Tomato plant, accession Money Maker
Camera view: horizontal (90 deg, fisheye); turntable rotation: 0 degrees
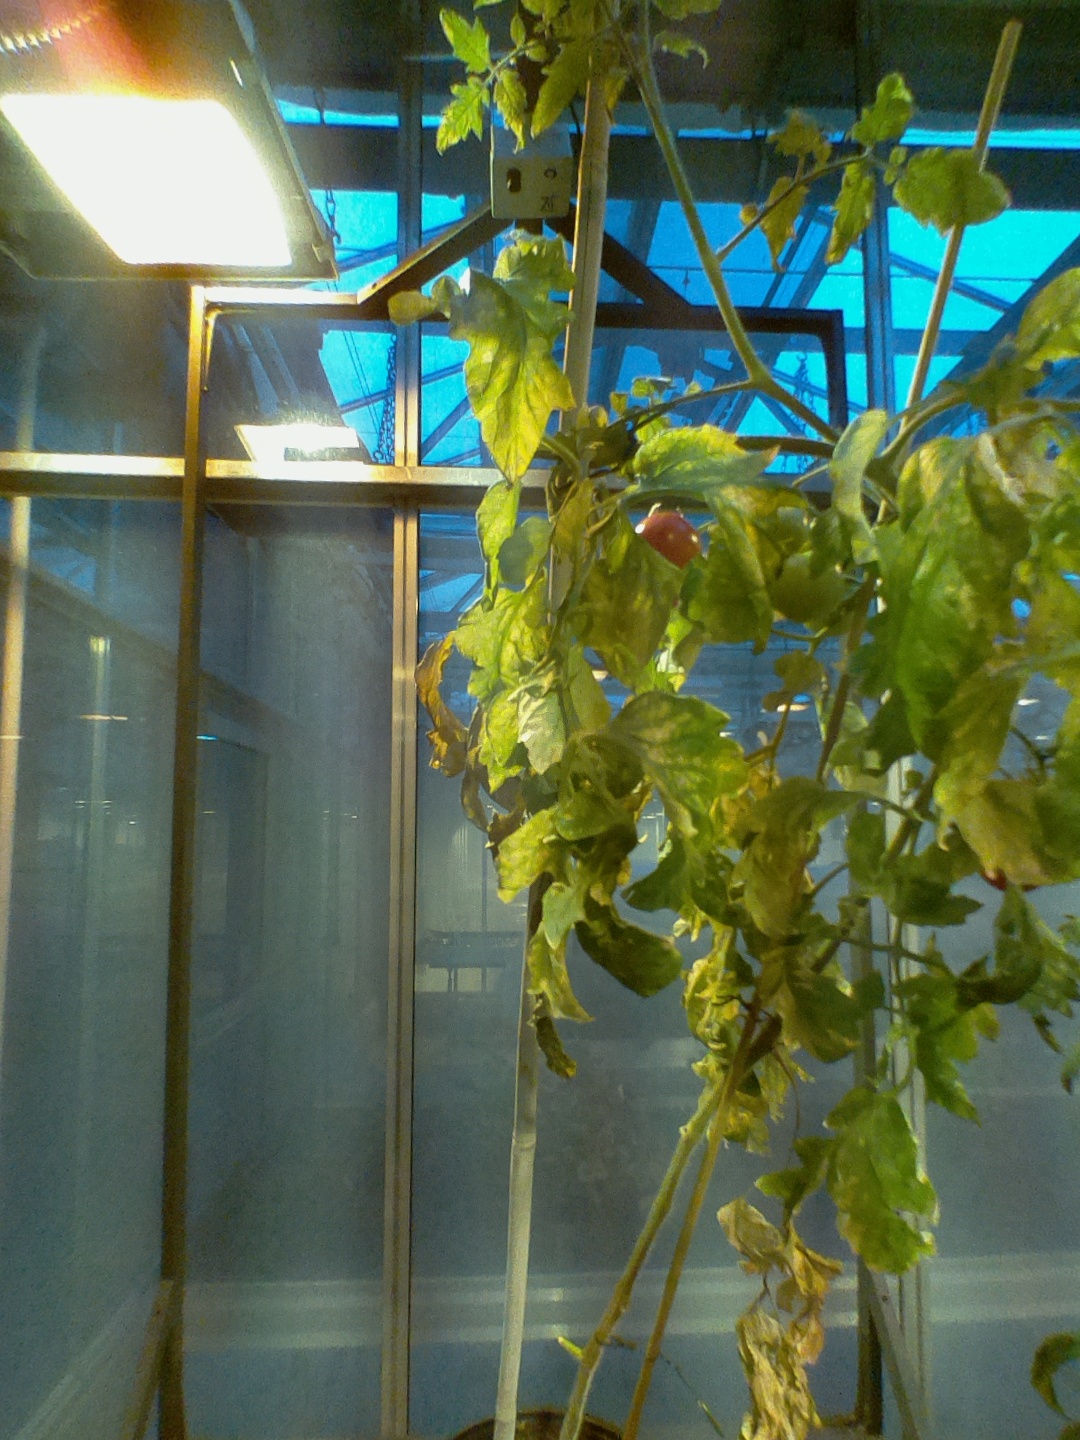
BBCH growth stage 84: 40%-50% of fruits show typical fully ripe color